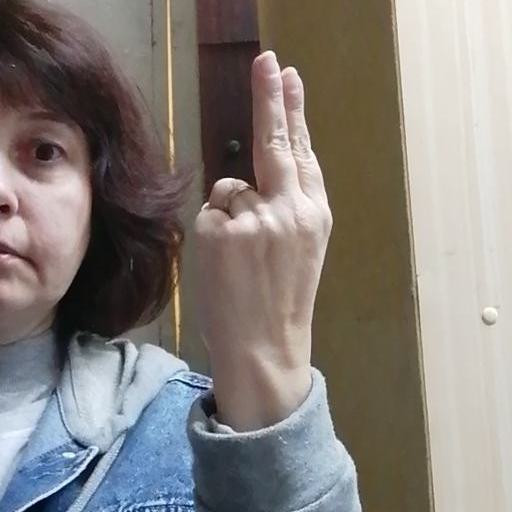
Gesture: two_up_inverted